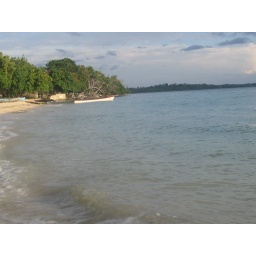
The beach across the street from Aunt Shirley's house in JA. 6/15/08